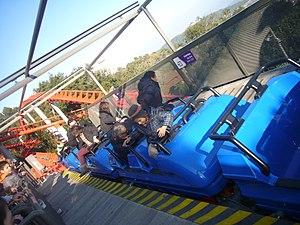
Ces différentes listes sont non exhaustives.